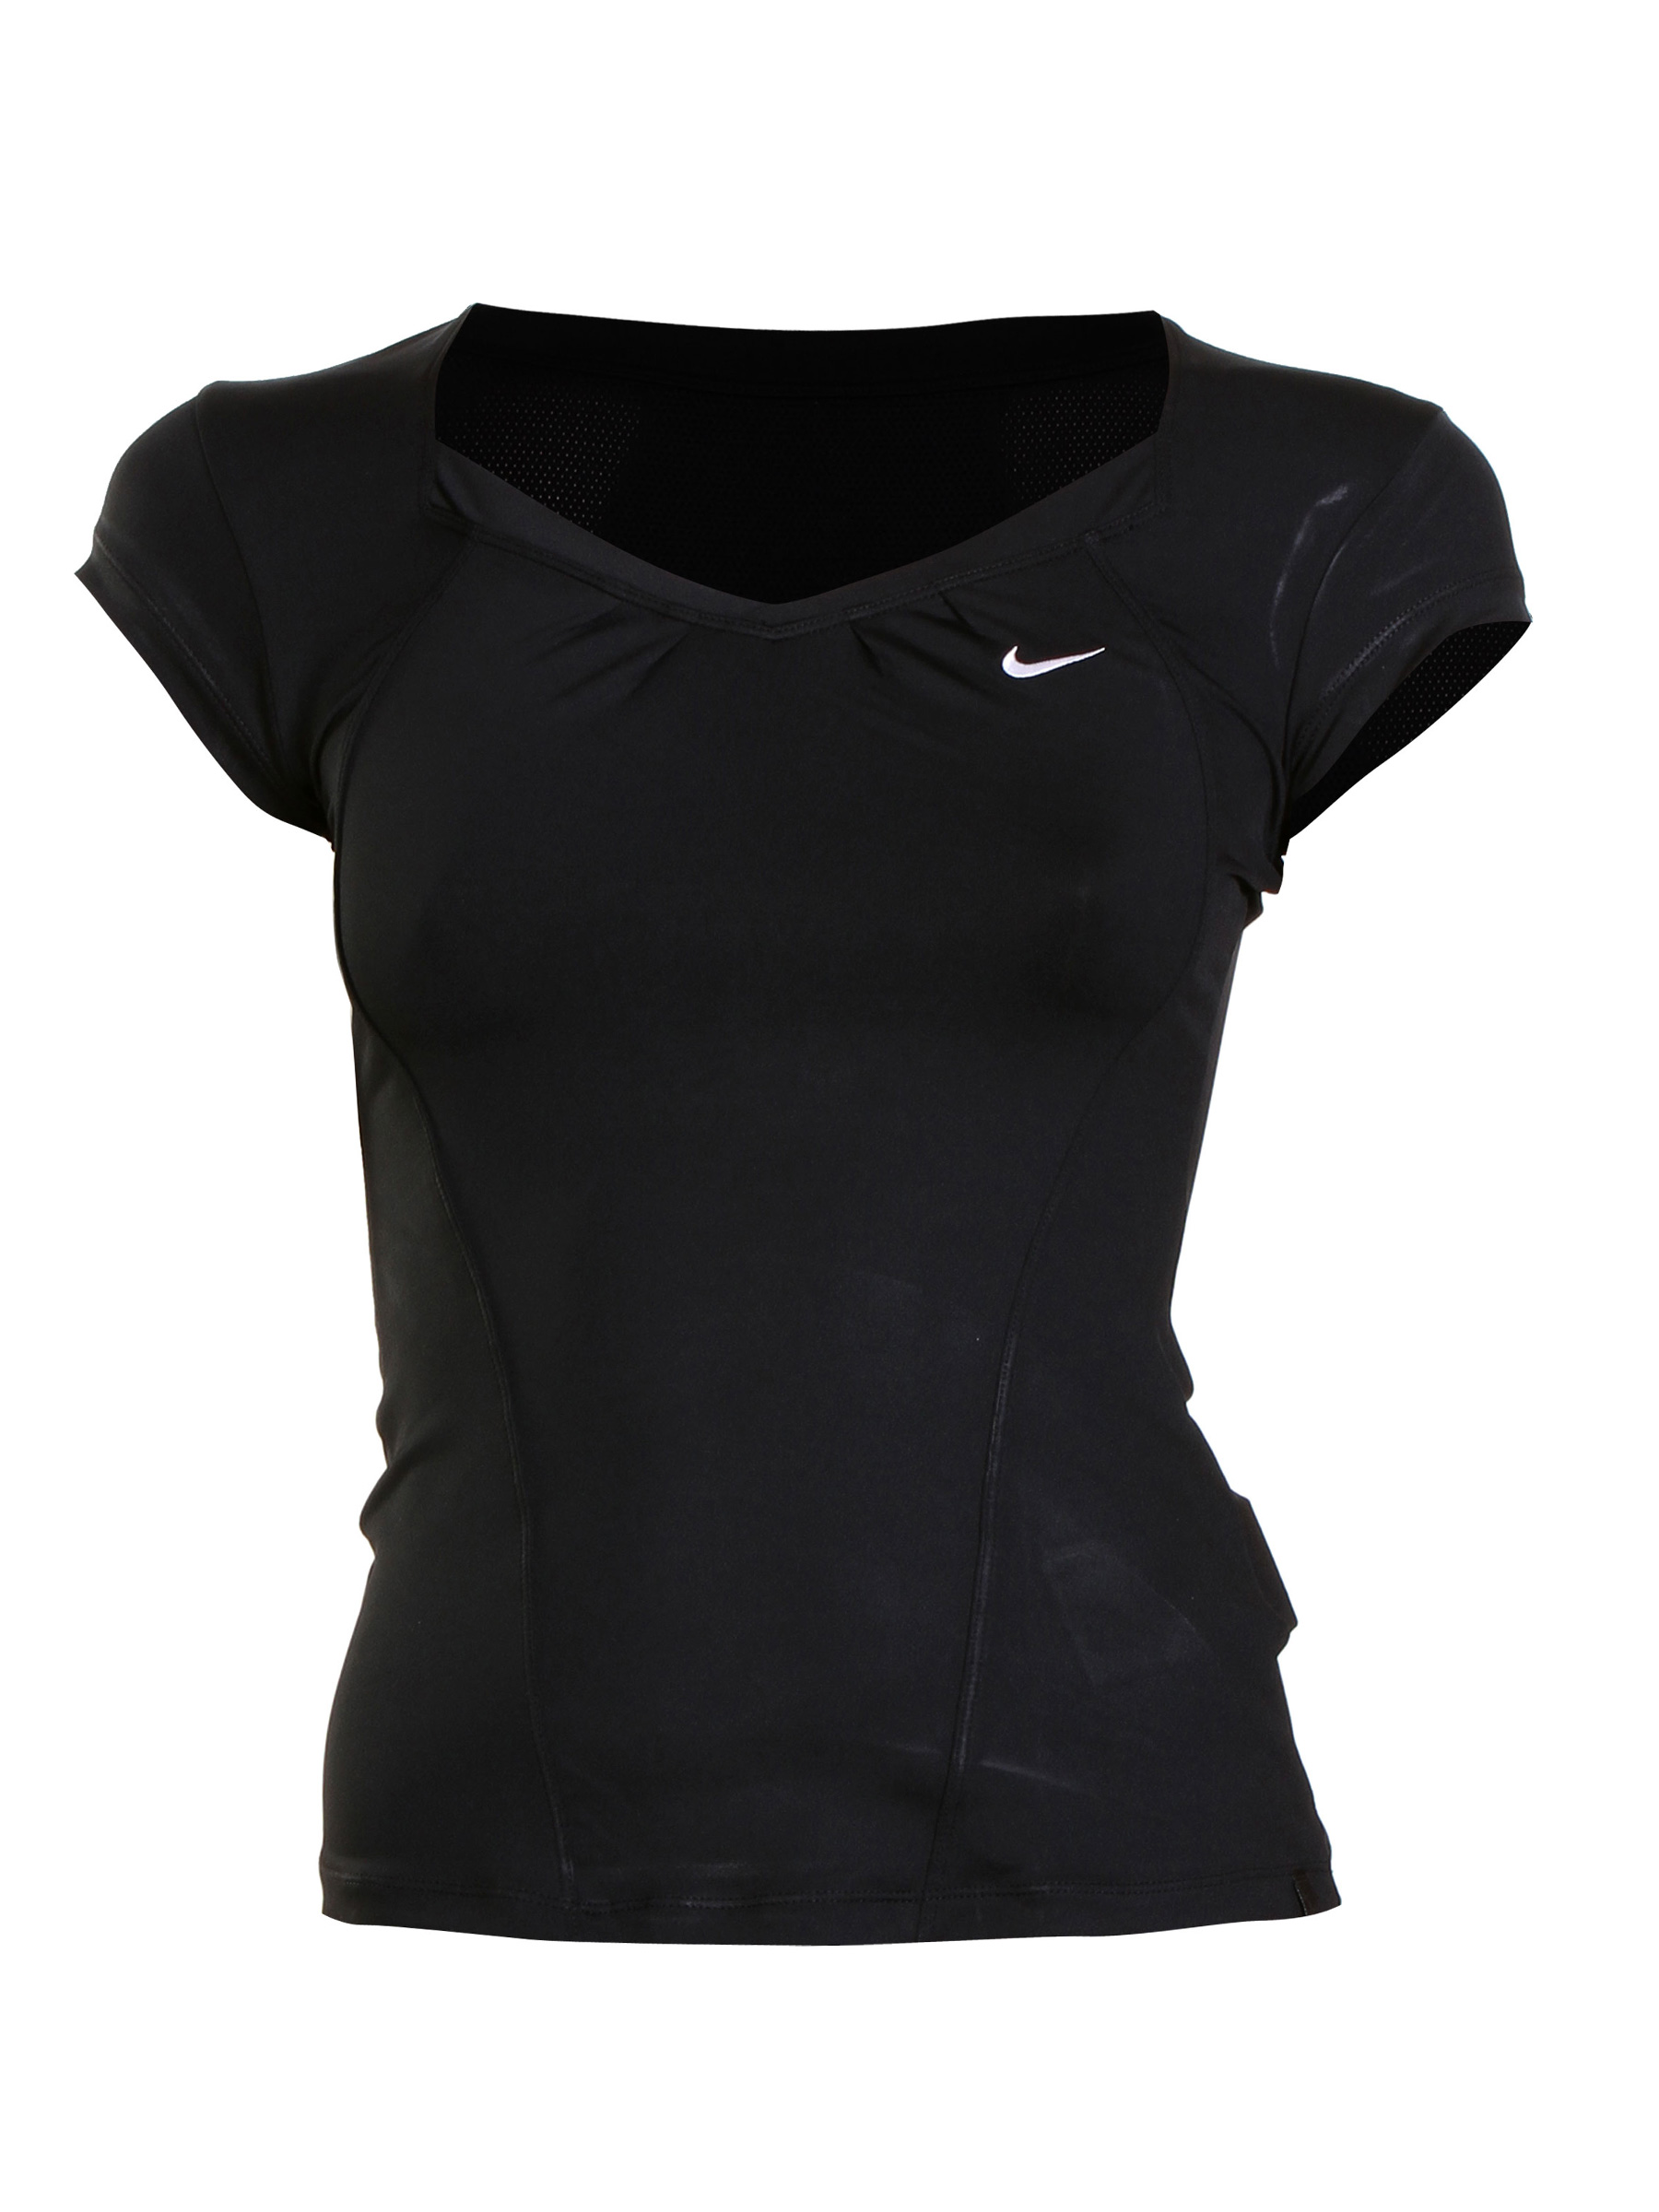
Nike Women Accuracy Black T-shirt
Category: Apparel / Topwear / Tshirts
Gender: Women
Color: Black
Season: Fall 2010
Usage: Sports